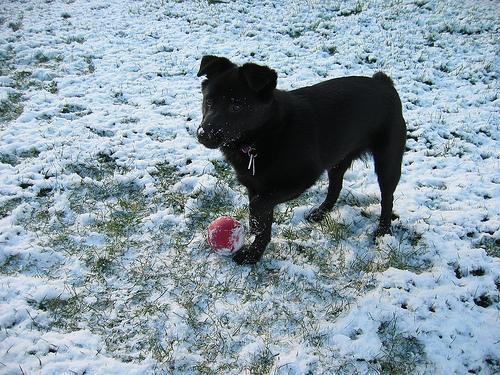
schipperke